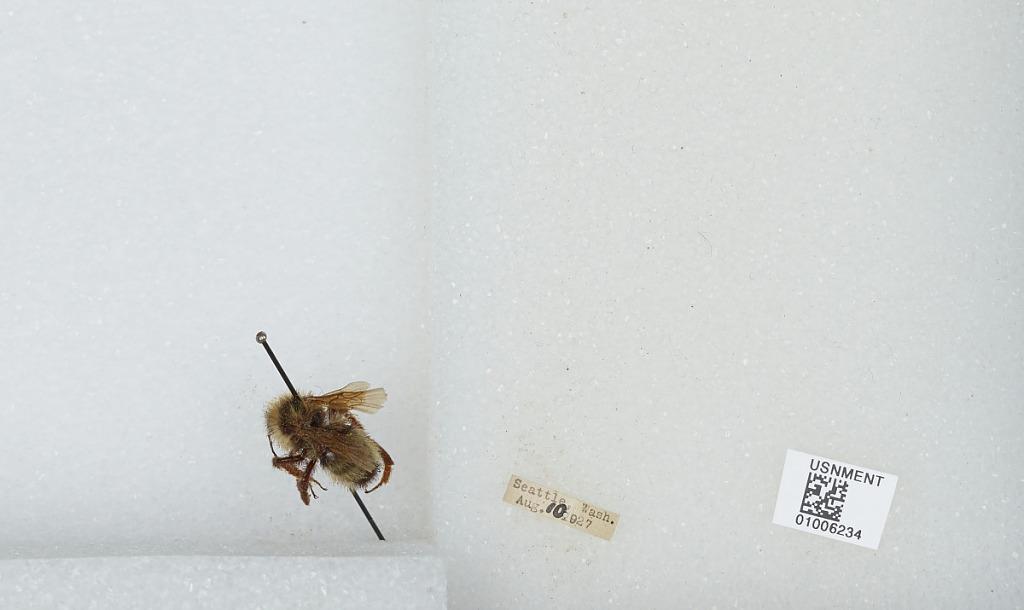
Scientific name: Bombus (Psithyrus) insularis (Smith)
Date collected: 1927-8-10
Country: United States
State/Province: Washington
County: King
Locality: Seattle
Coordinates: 47.6097, -122.333